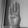
ASL letter: B